Video game accessory

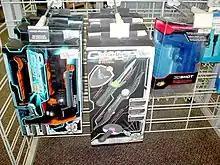
Third-party accessories sold in GameStop stores

Game accessories can be one of two types, first- or third-party. First-party accessories are often very expensive for what they are. Because of this, many companies specialize in the production of similar products that perform the same functions. Most of these items are similar but cheaper. They come at lower costs for many reasons. Because these companies can avoid licensing fees, and did not have the same development costs, they can save money that way. They also may use lower quality materials in the production of the accessories, making them cheaper but usually more fragile and less trustworthy. Another common trait with third-party accessories is a better value. While most first-party accessories only have one version, only one kind of controller for example, many third-party companies will expand upon the original product. As an example, Sony was not the first to release a memory card of twice the original's capacity. Instead, many of the third-party companies were able to release such a product first and get many sales from them.